History of roads in Ireland

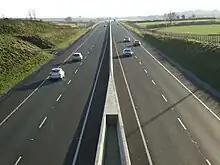
The M8 near New Inn, County Tipperary

The current development plan for national routes was incorporated into Transport 21 which set out development objectives, including the completion of the Atlantic Corridor (the Cork to Derry corridor, plus the Cork to Waterford route), to be achieved after 2035. Funding for national roads under the last National Development Plan (2007–2013) was €13.3 billion. As of 31 December 2015, there was a total of 5,306 km of national roads: 2,649 km of national primary routes (including motorways) and 2,657 km of national secondary routes. The total length of the national road network varies annually for different reasons: